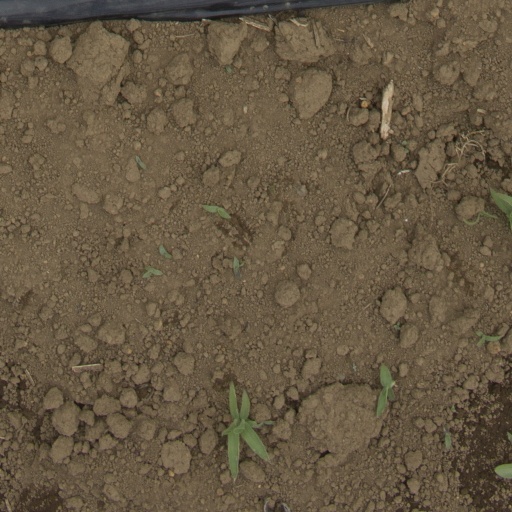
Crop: Jerusalem artichoke